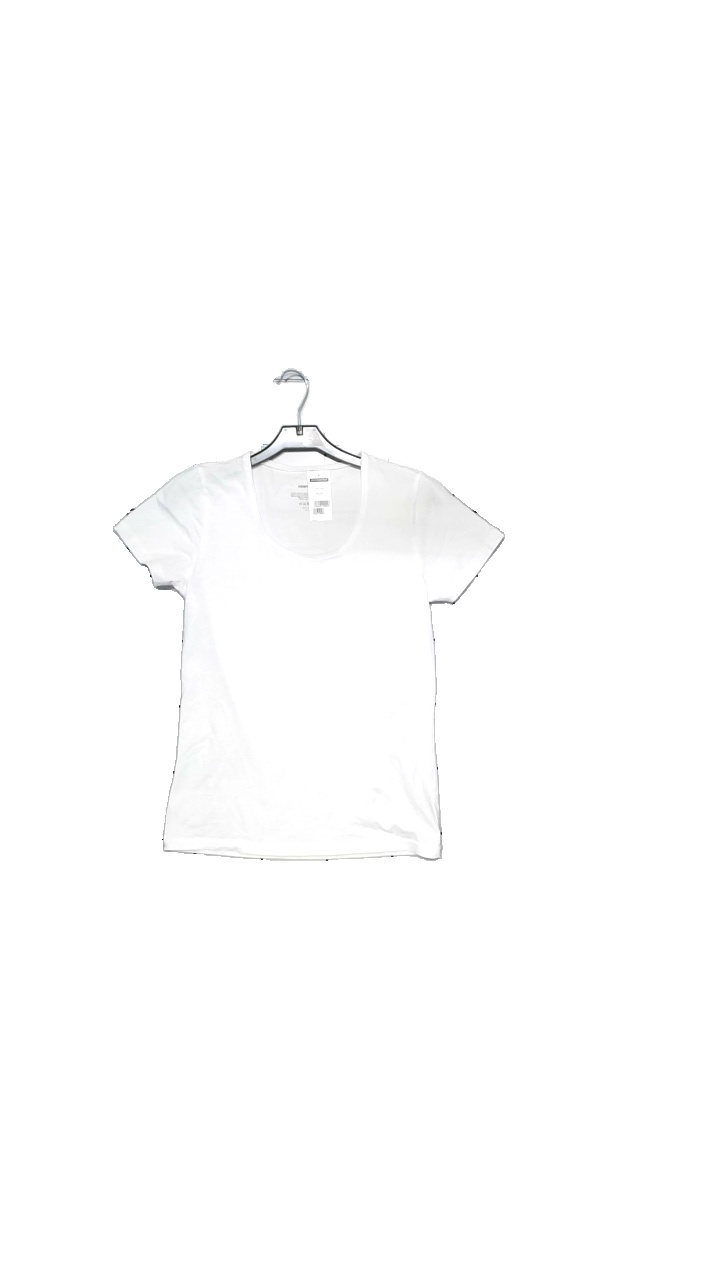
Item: T-shirt (Ladies)
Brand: Newbody
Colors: White
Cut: C-collar
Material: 95% cotton, 5% elastane
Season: Summer
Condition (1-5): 4
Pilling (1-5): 5
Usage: Reuse
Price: <50